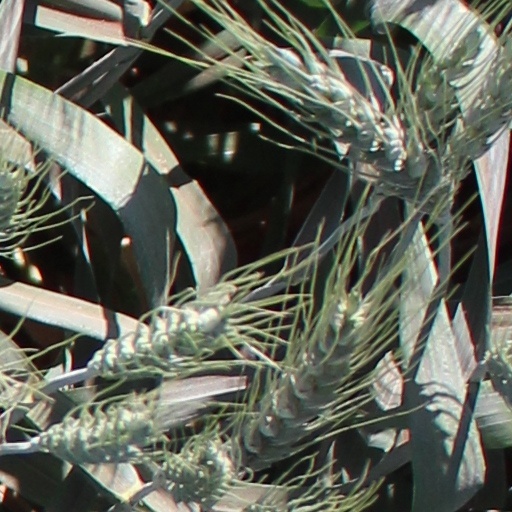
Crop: wheat